Kyle Peko

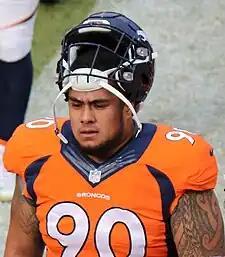
Peko with the Denver Broncos in 2016

Kyle Peko (born July 23, 1993) is an American professional football defensive tackle. He played college football for the Cerritos Falcons and Oregon State Beavers. Peko signed with the Denver Broncos as an undrafted free agent following the 2016 NFL draft.